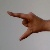
The image shows a hand gesture representing the letter 'Z' in Indian Sign Language.